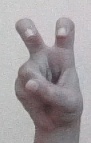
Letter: toot